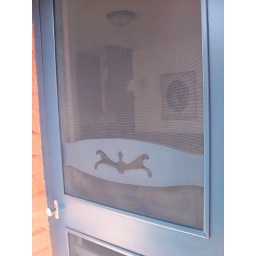
The screen door to our suite at the Arizona Inn in Tucson.